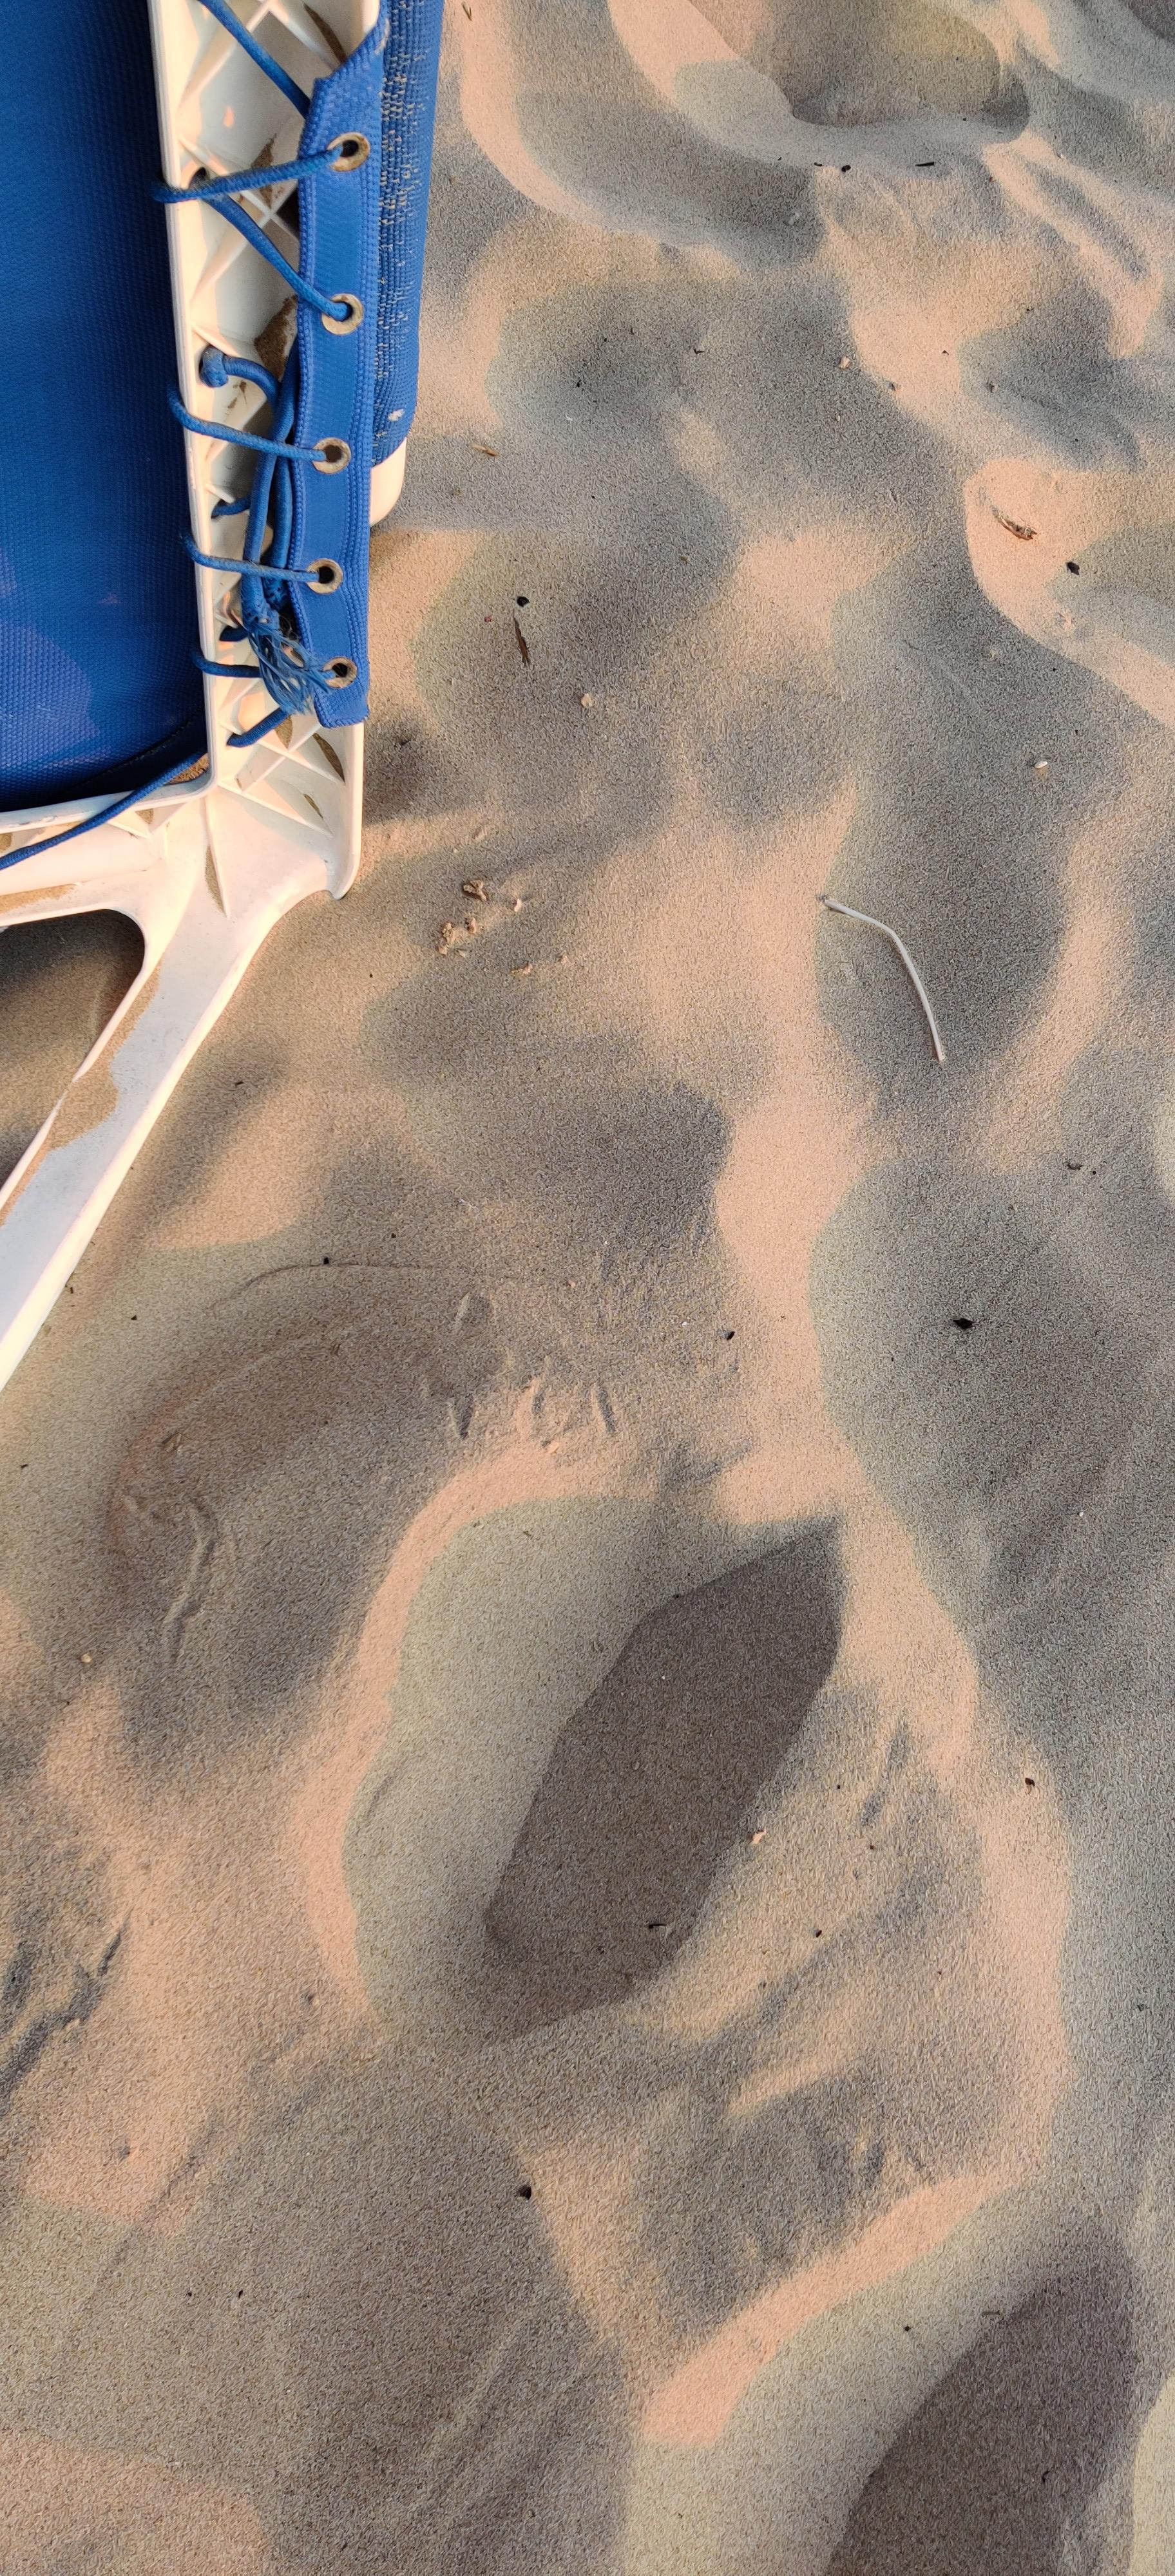
Object: Other plastic (Other plastic)